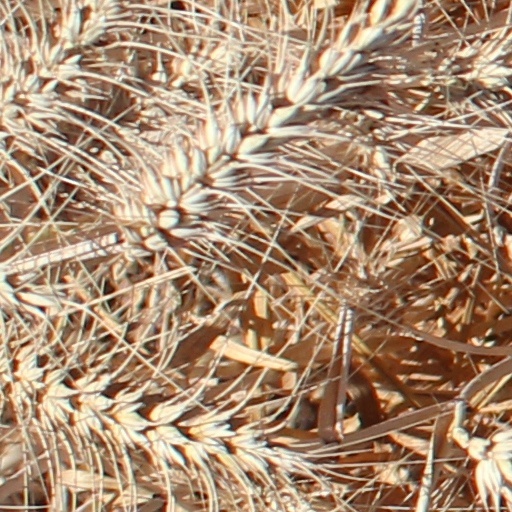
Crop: wheat